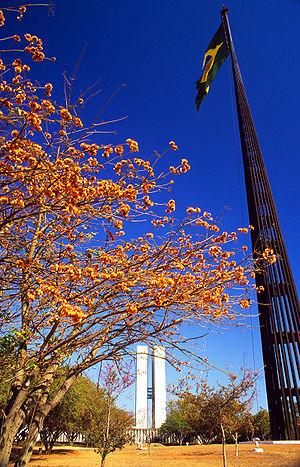
La place des Trois Pouvoirs est un espace public situé à Brasilia, capitale du Brésil.